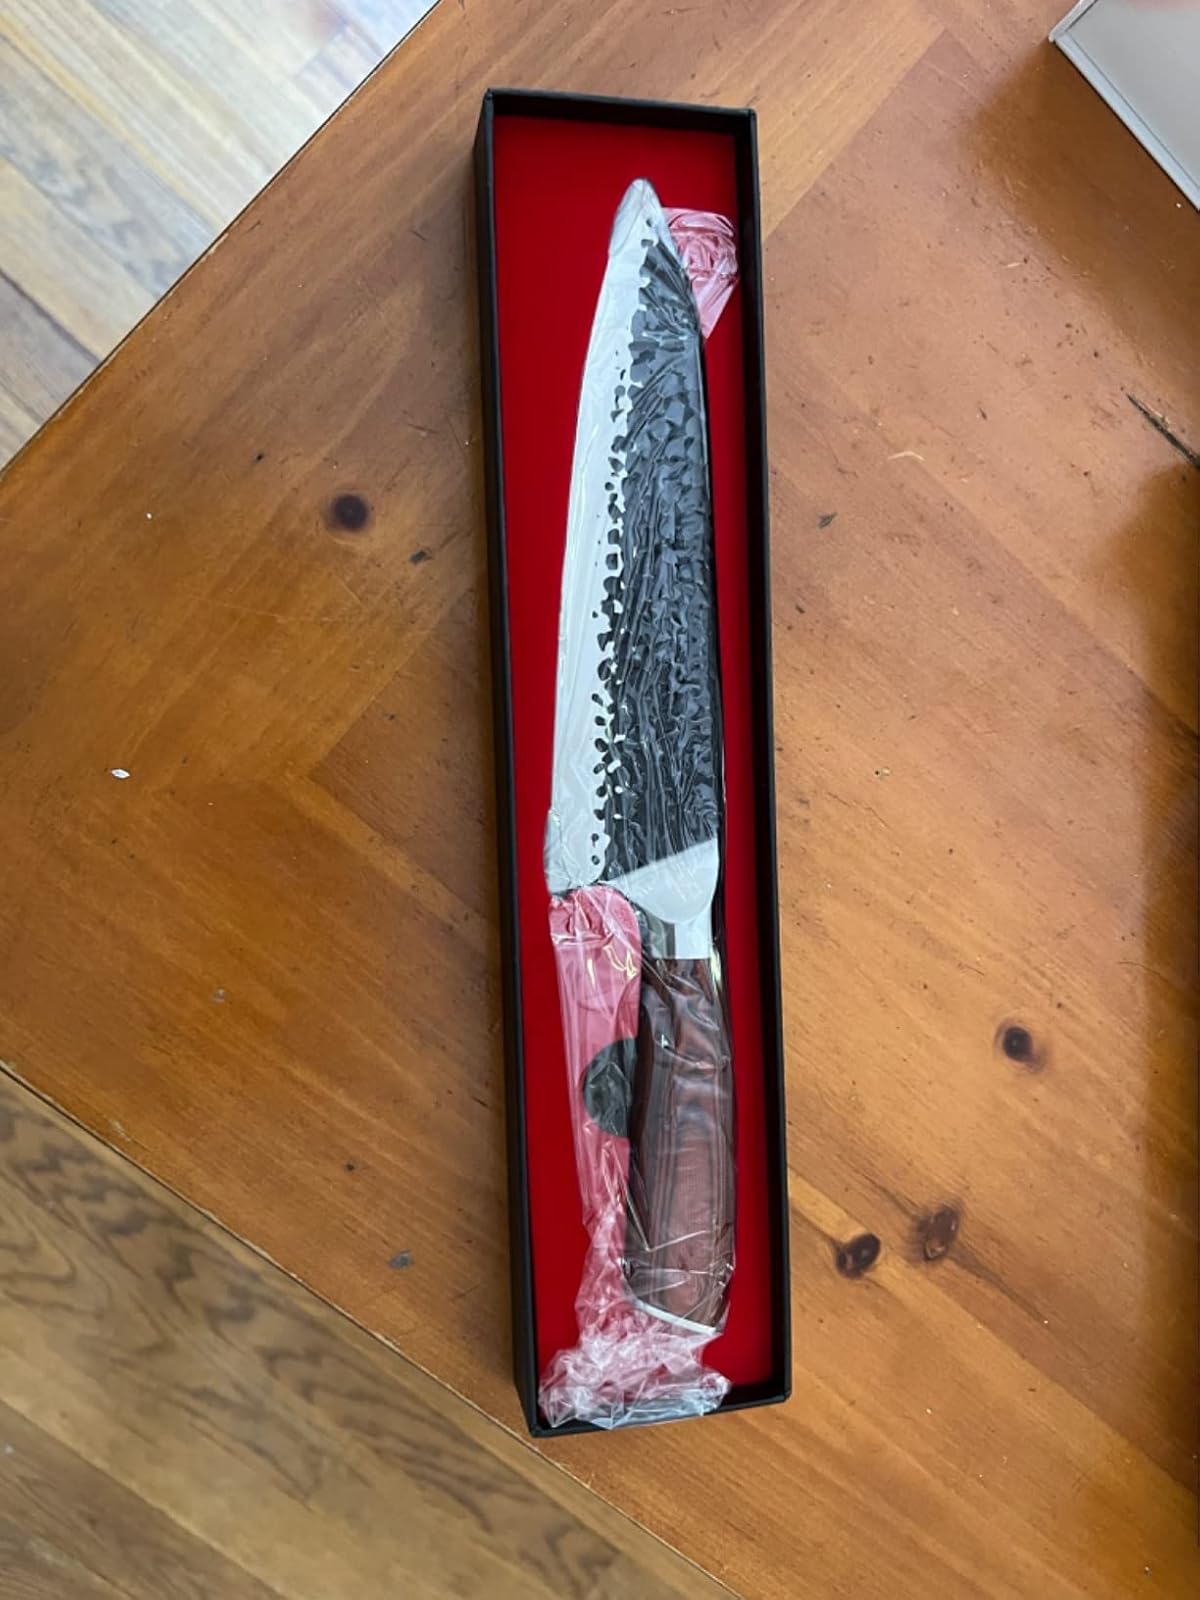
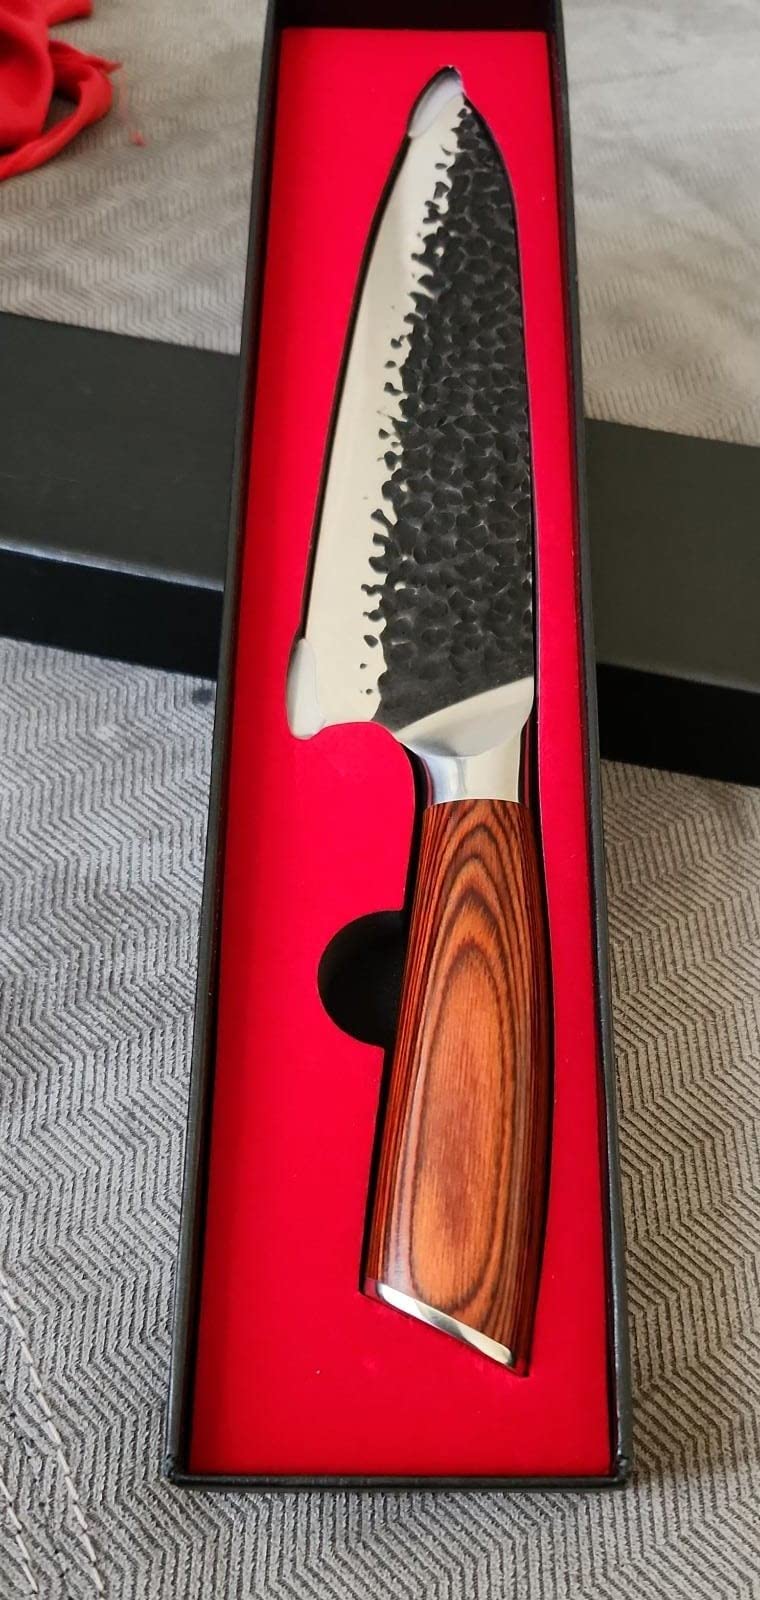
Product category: items_knife
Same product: yes